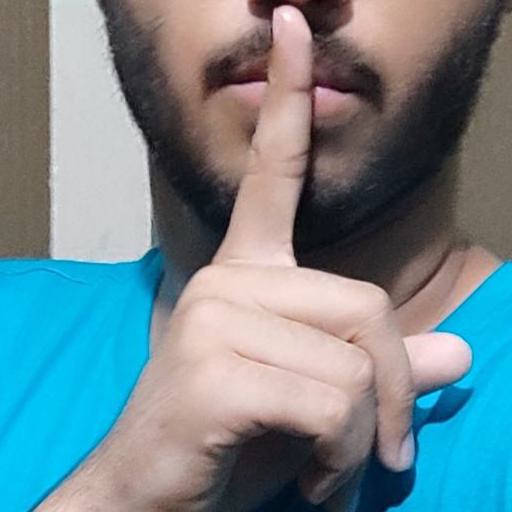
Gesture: mute